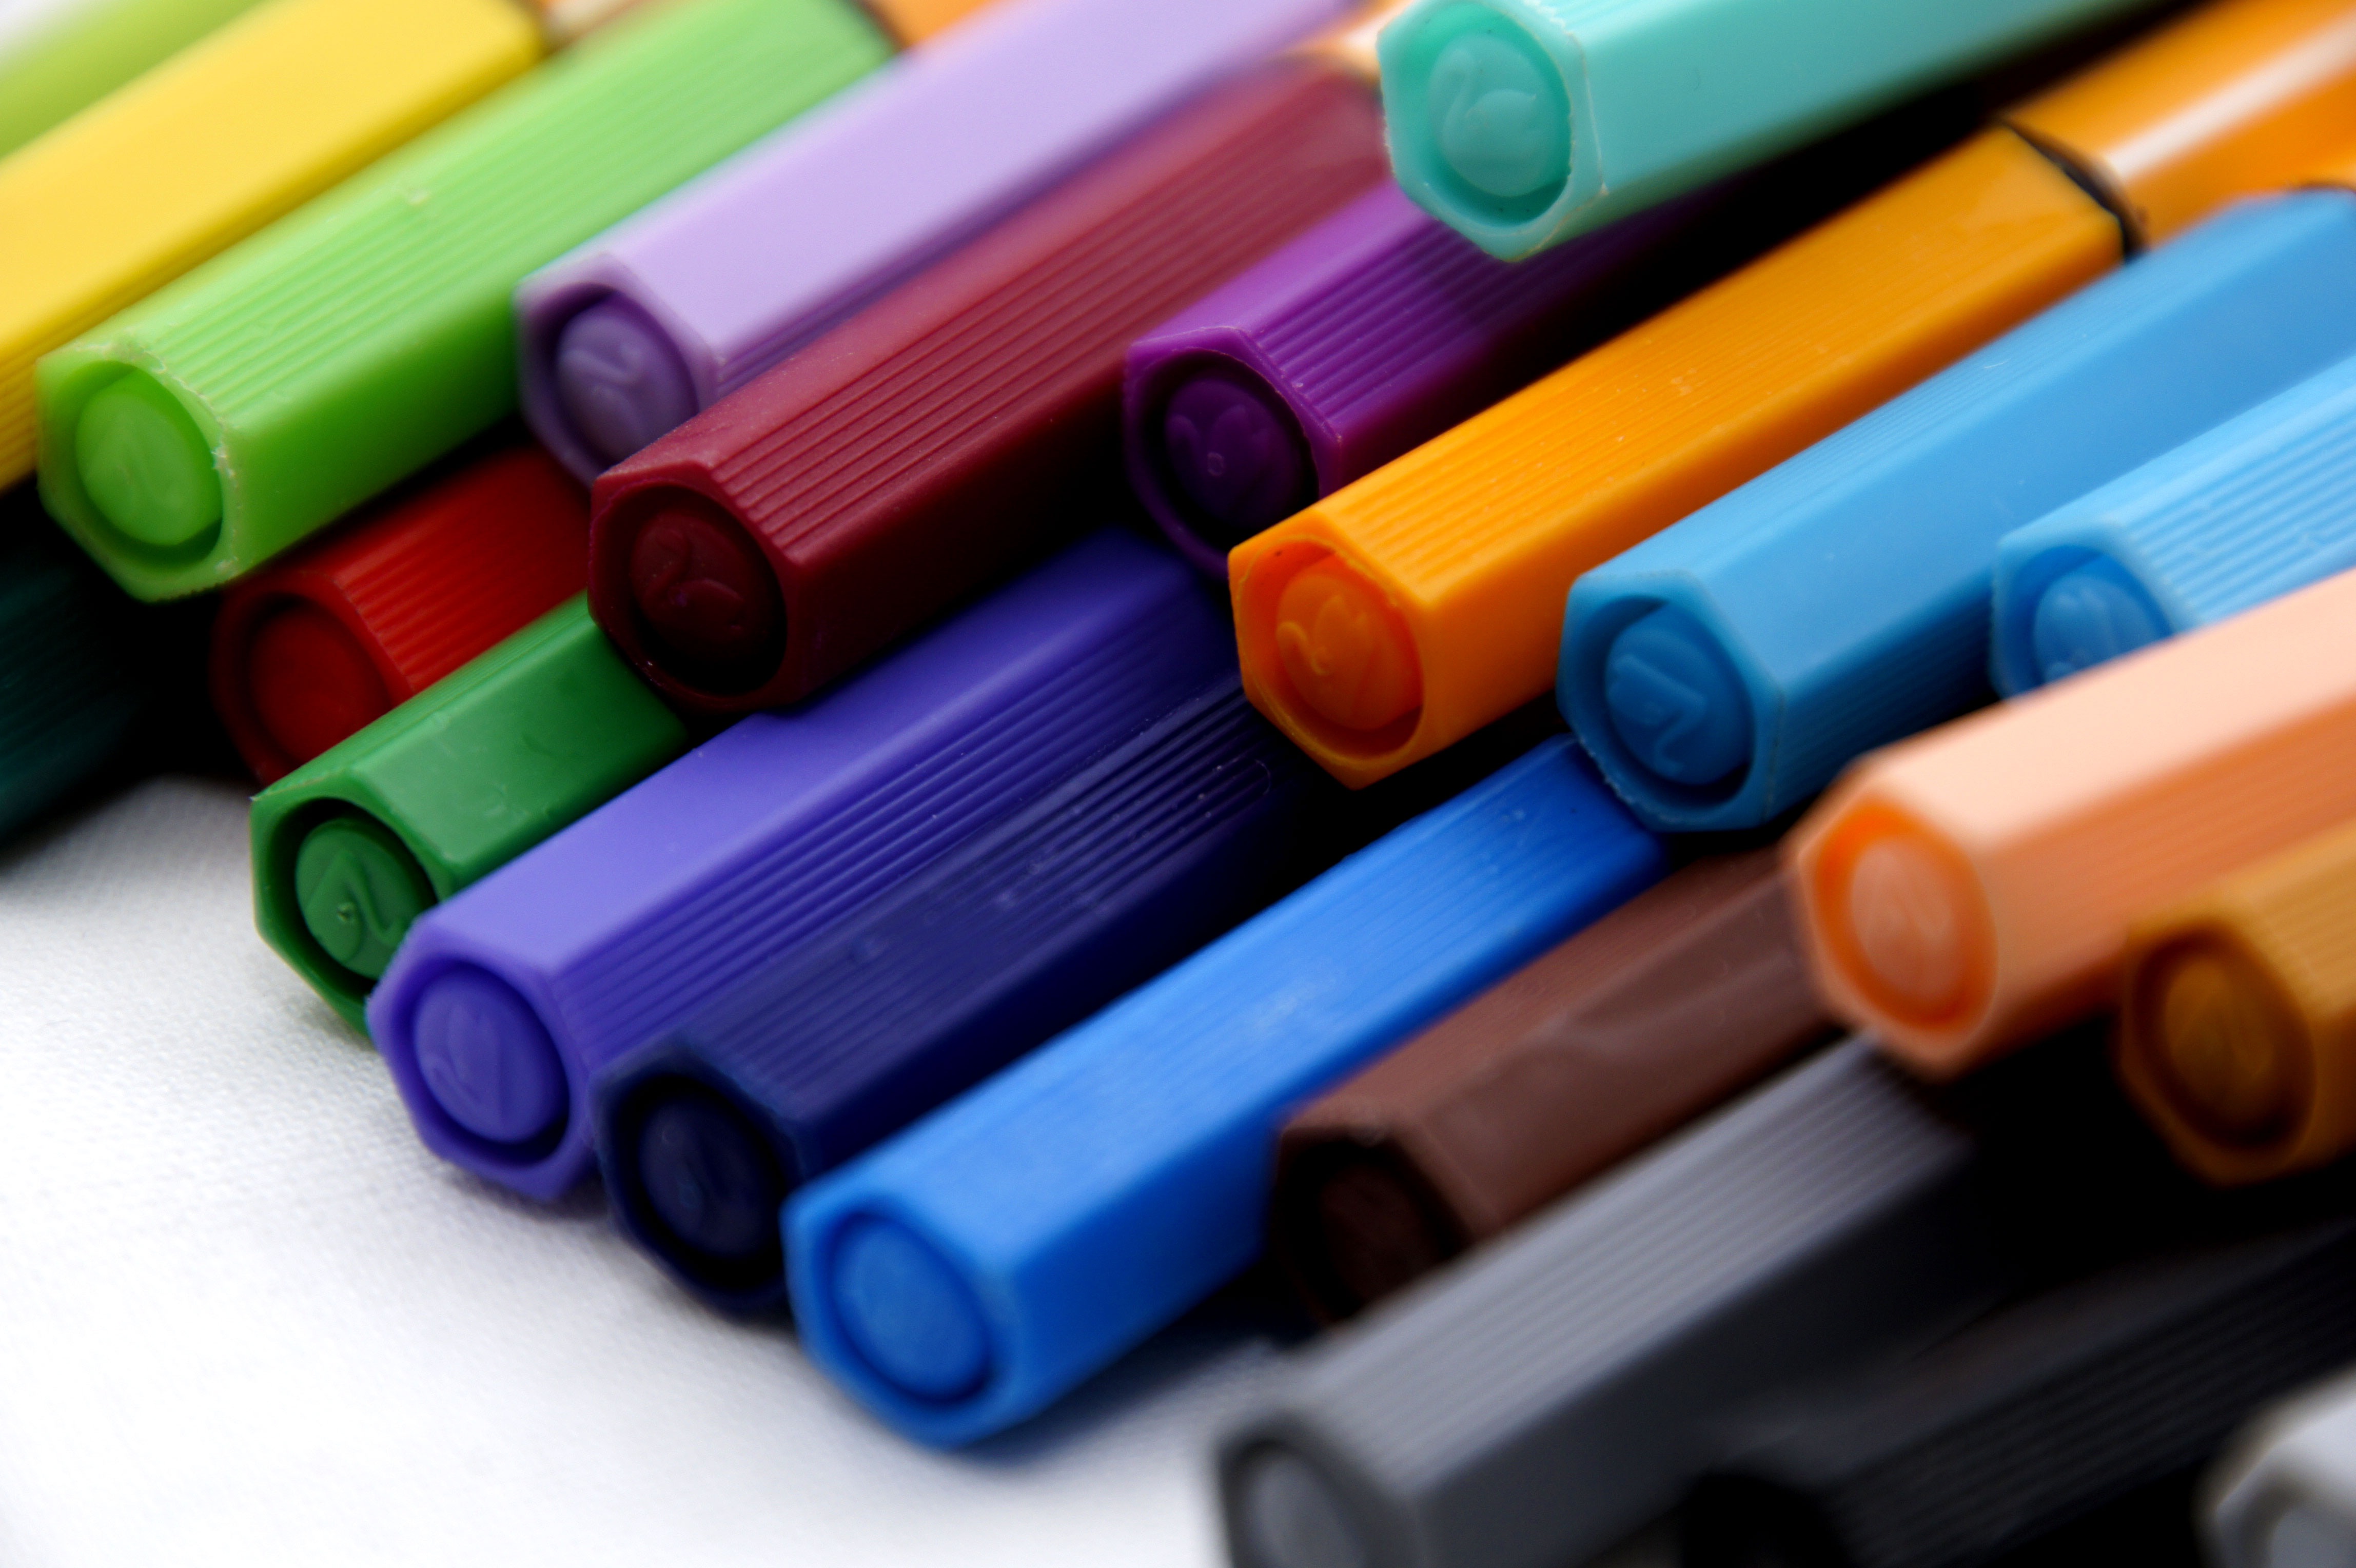
writing, work, color, office, child, toy, product, colors, school, learn, learning, class, teacher, back to school, studies, primary school, felts, succeed, schoolchildren